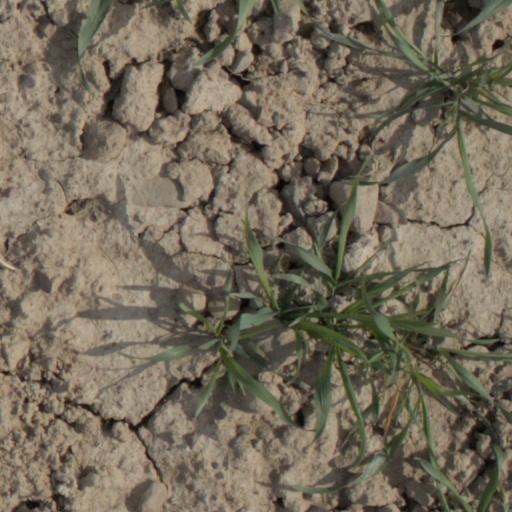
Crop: wheat